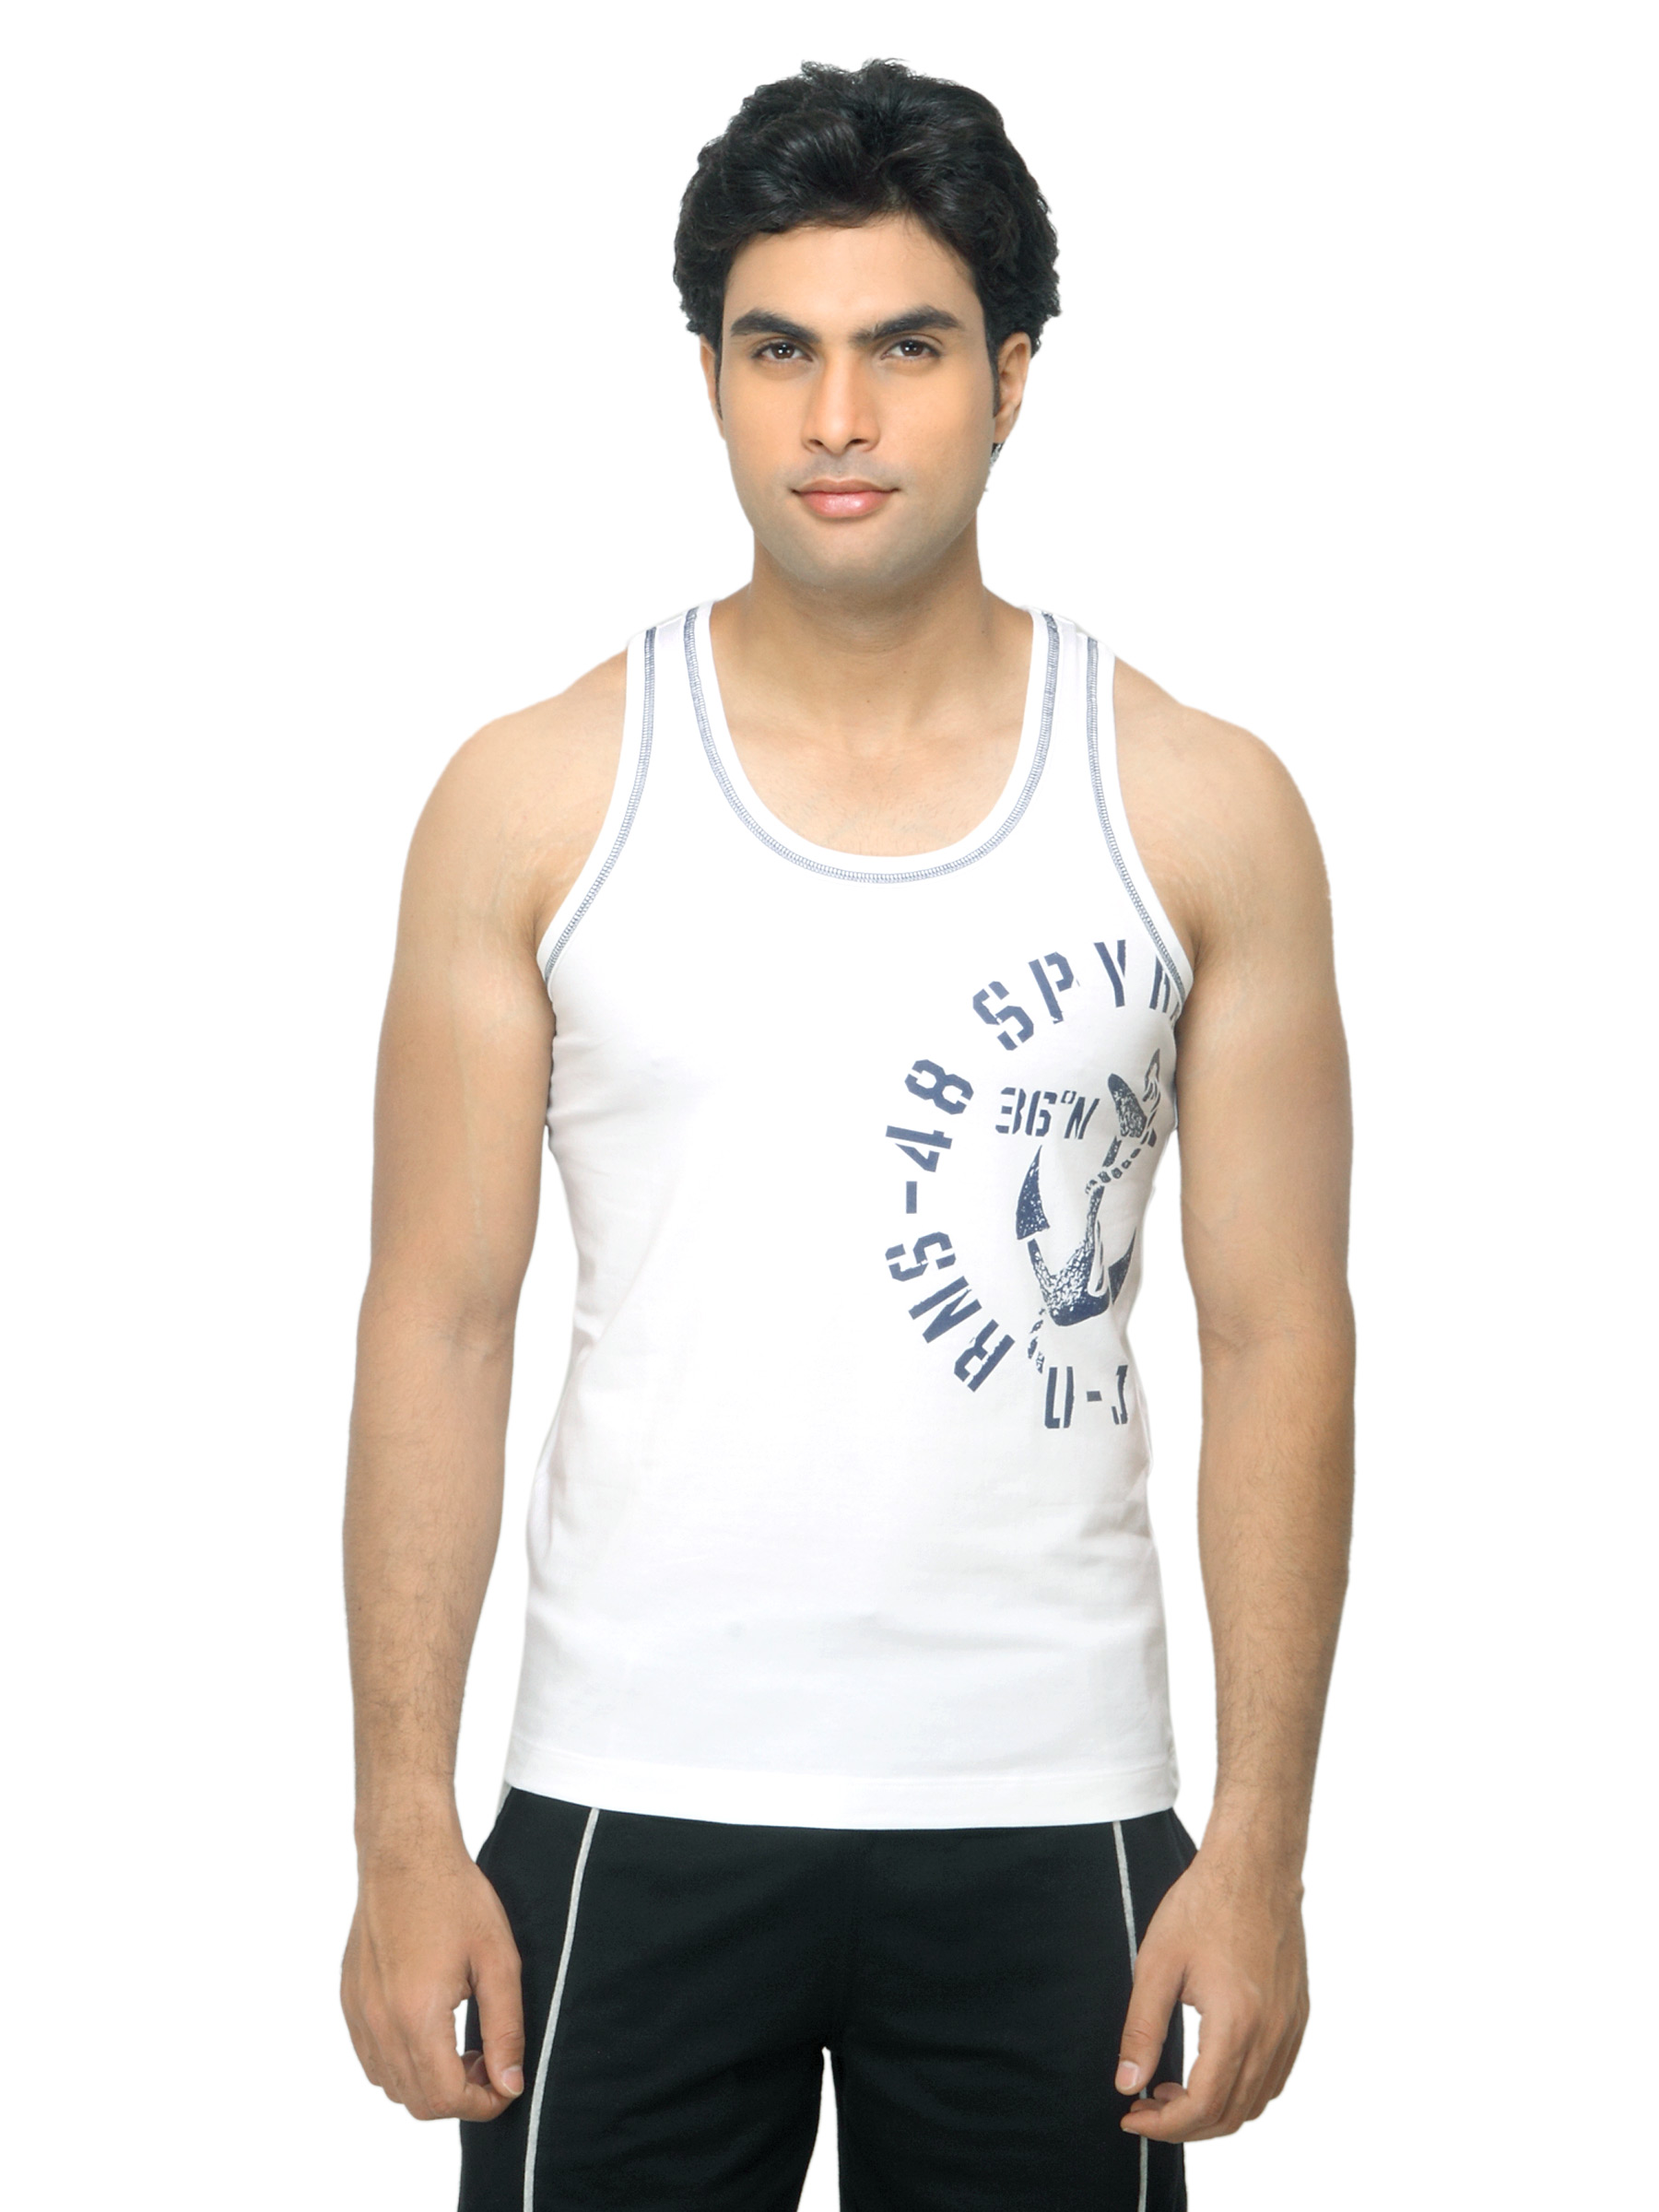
Spykar Men White Innerwear Vest
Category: Apparel / Innerwear / Innerwear Vests
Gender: Men
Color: White
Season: Summer 2016
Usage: Casual